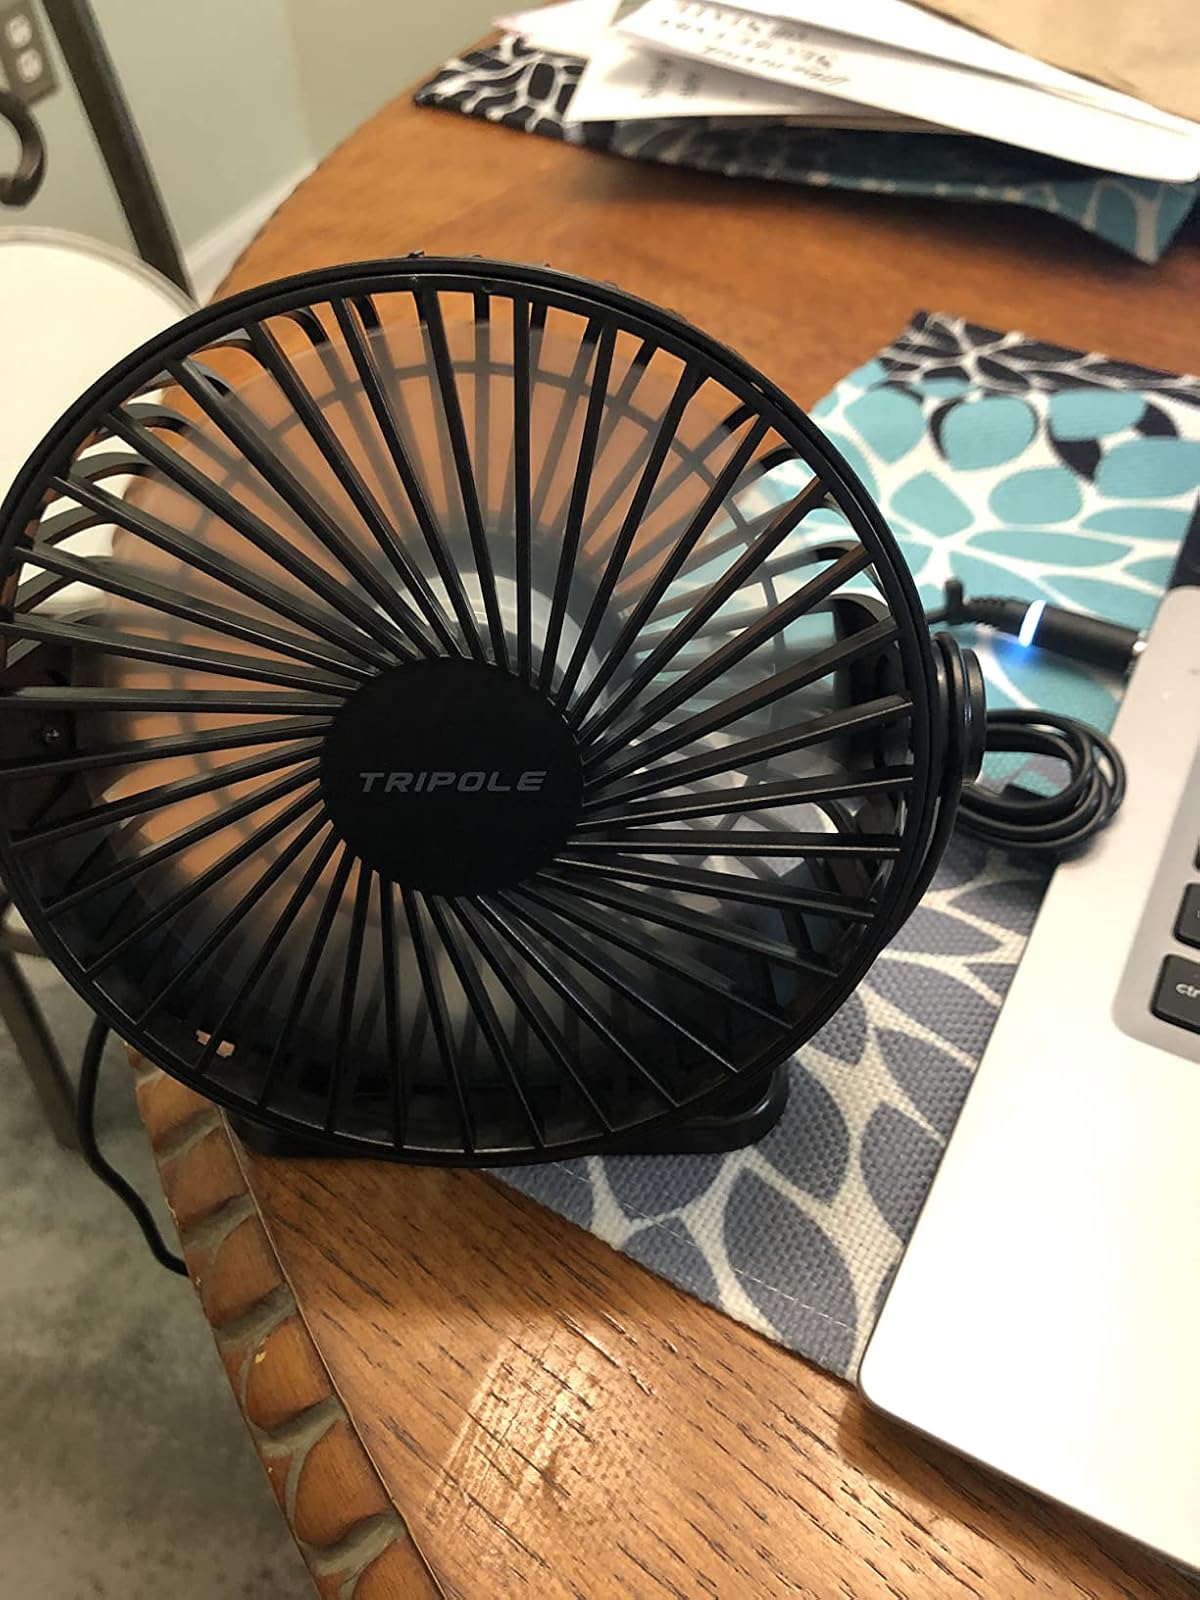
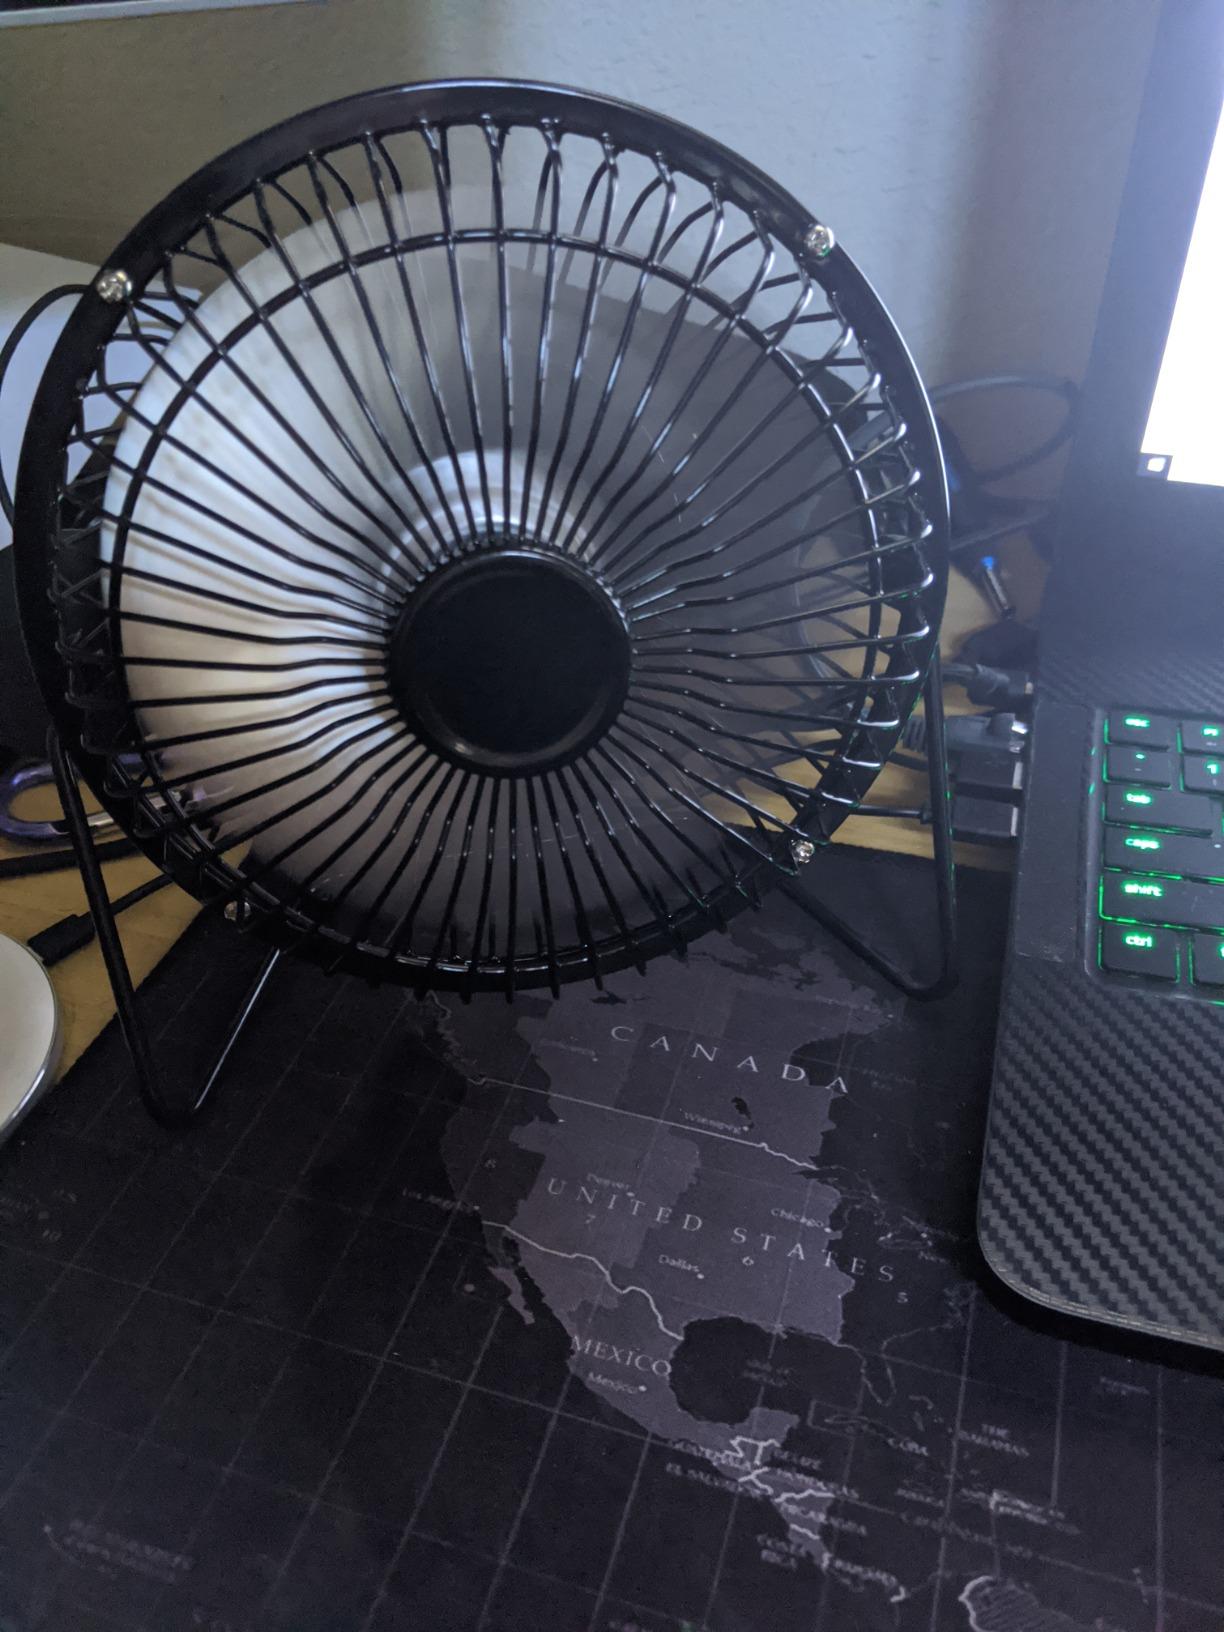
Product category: fan
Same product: no